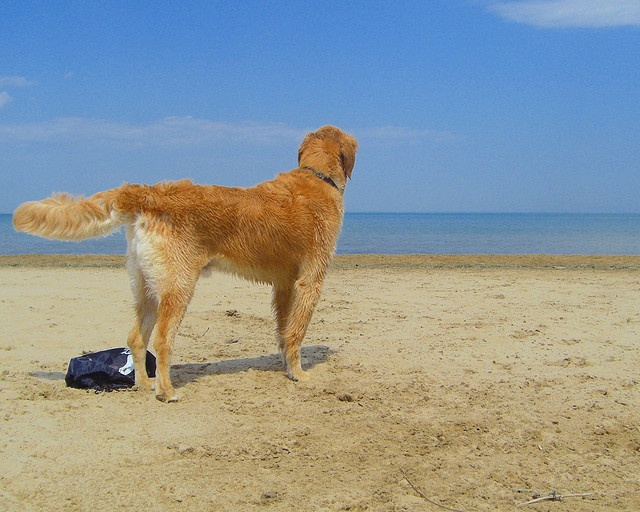
A dog stands on the beach next to a bag.
a dog on a beach near a body of water
A GOLD DOG STANDING ON THE BEACH NEAR A PAIR OF JEANS
A large brown dog standing on top of a beach.
A dog standing on the beach looking out at the ocean